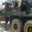
Label: truck